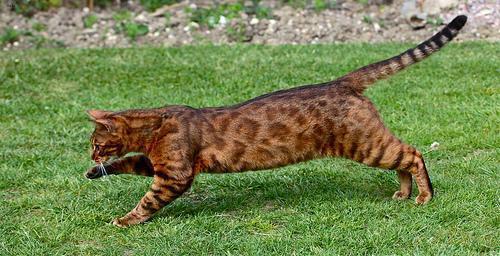
Bengal